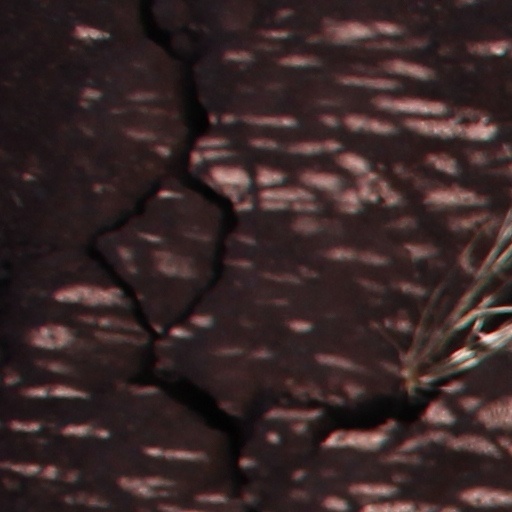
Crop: wheat